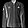
Label: Coat